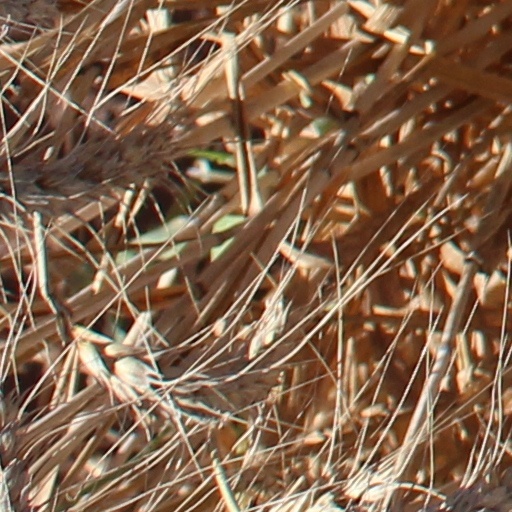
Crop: wheat